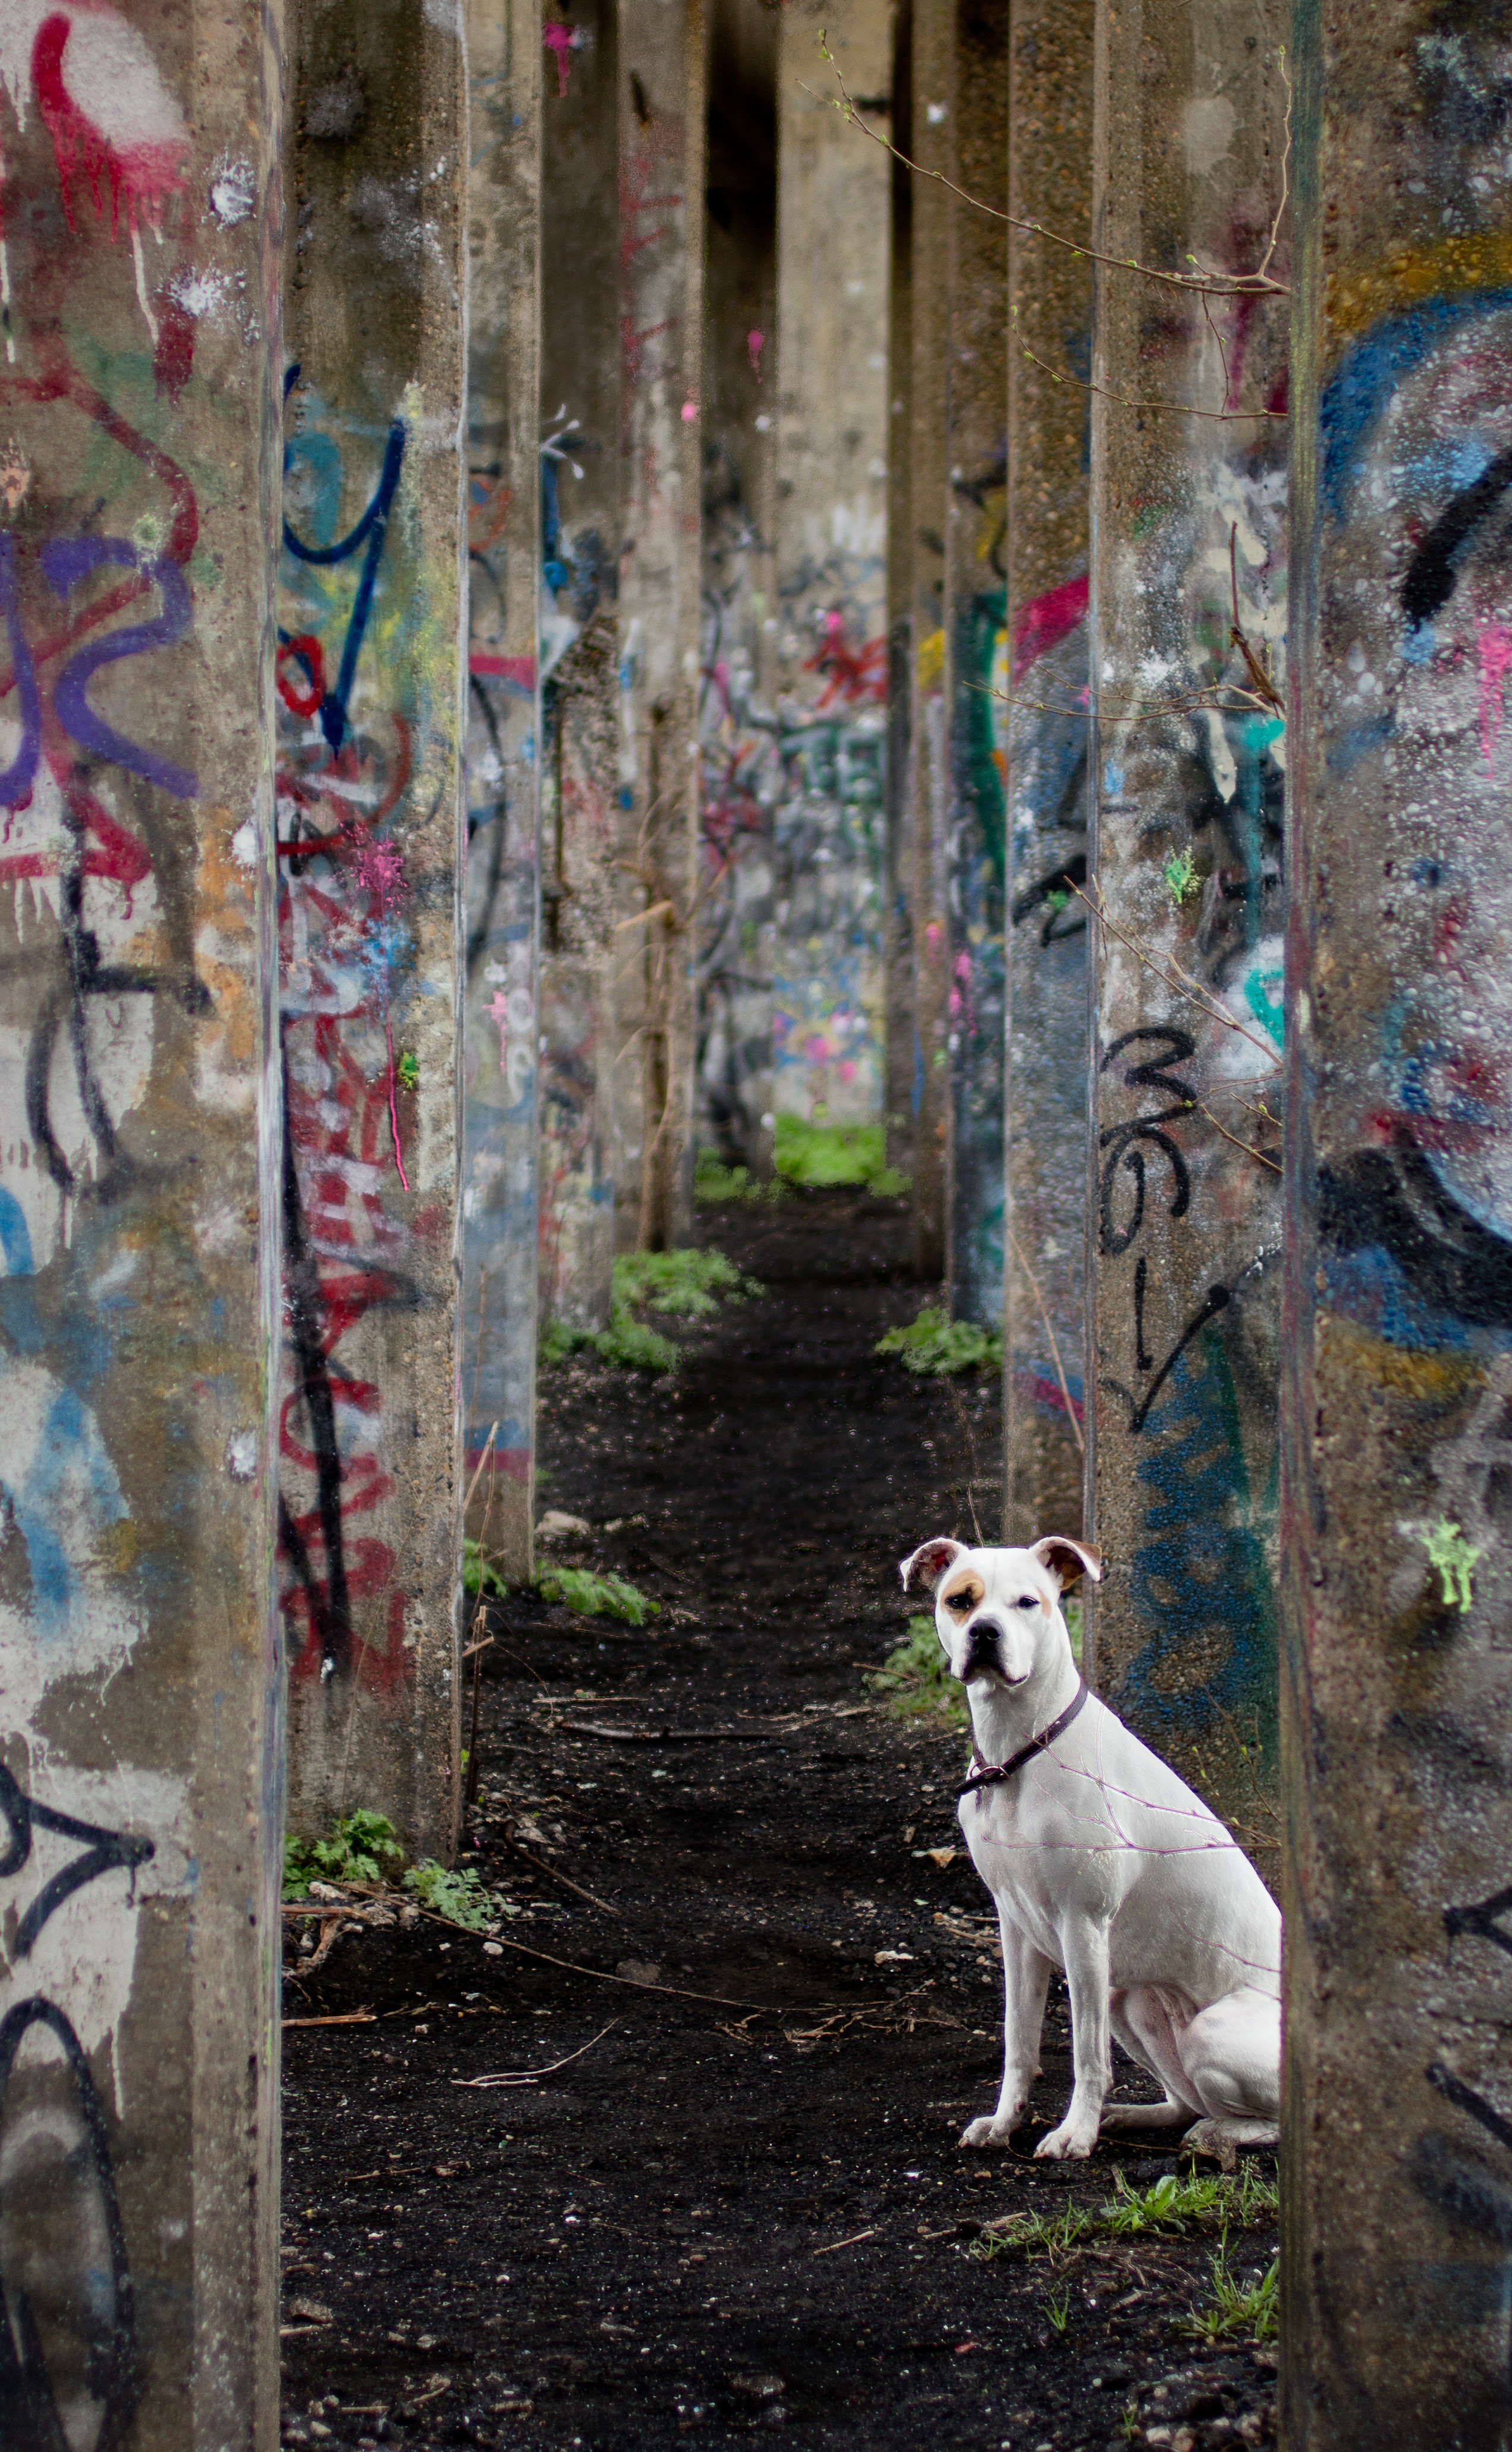
flower, wall, spring, color, autumn, painting, art